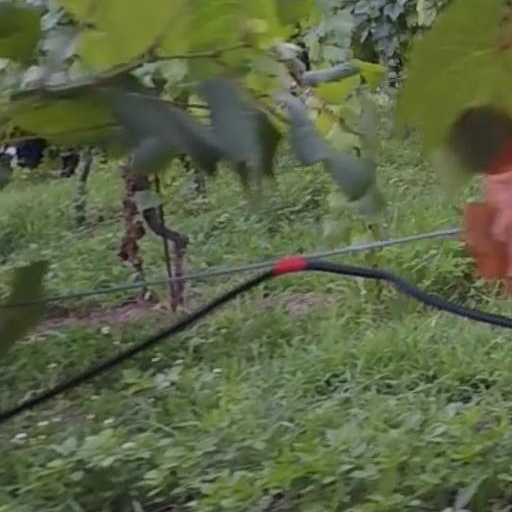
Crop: grape